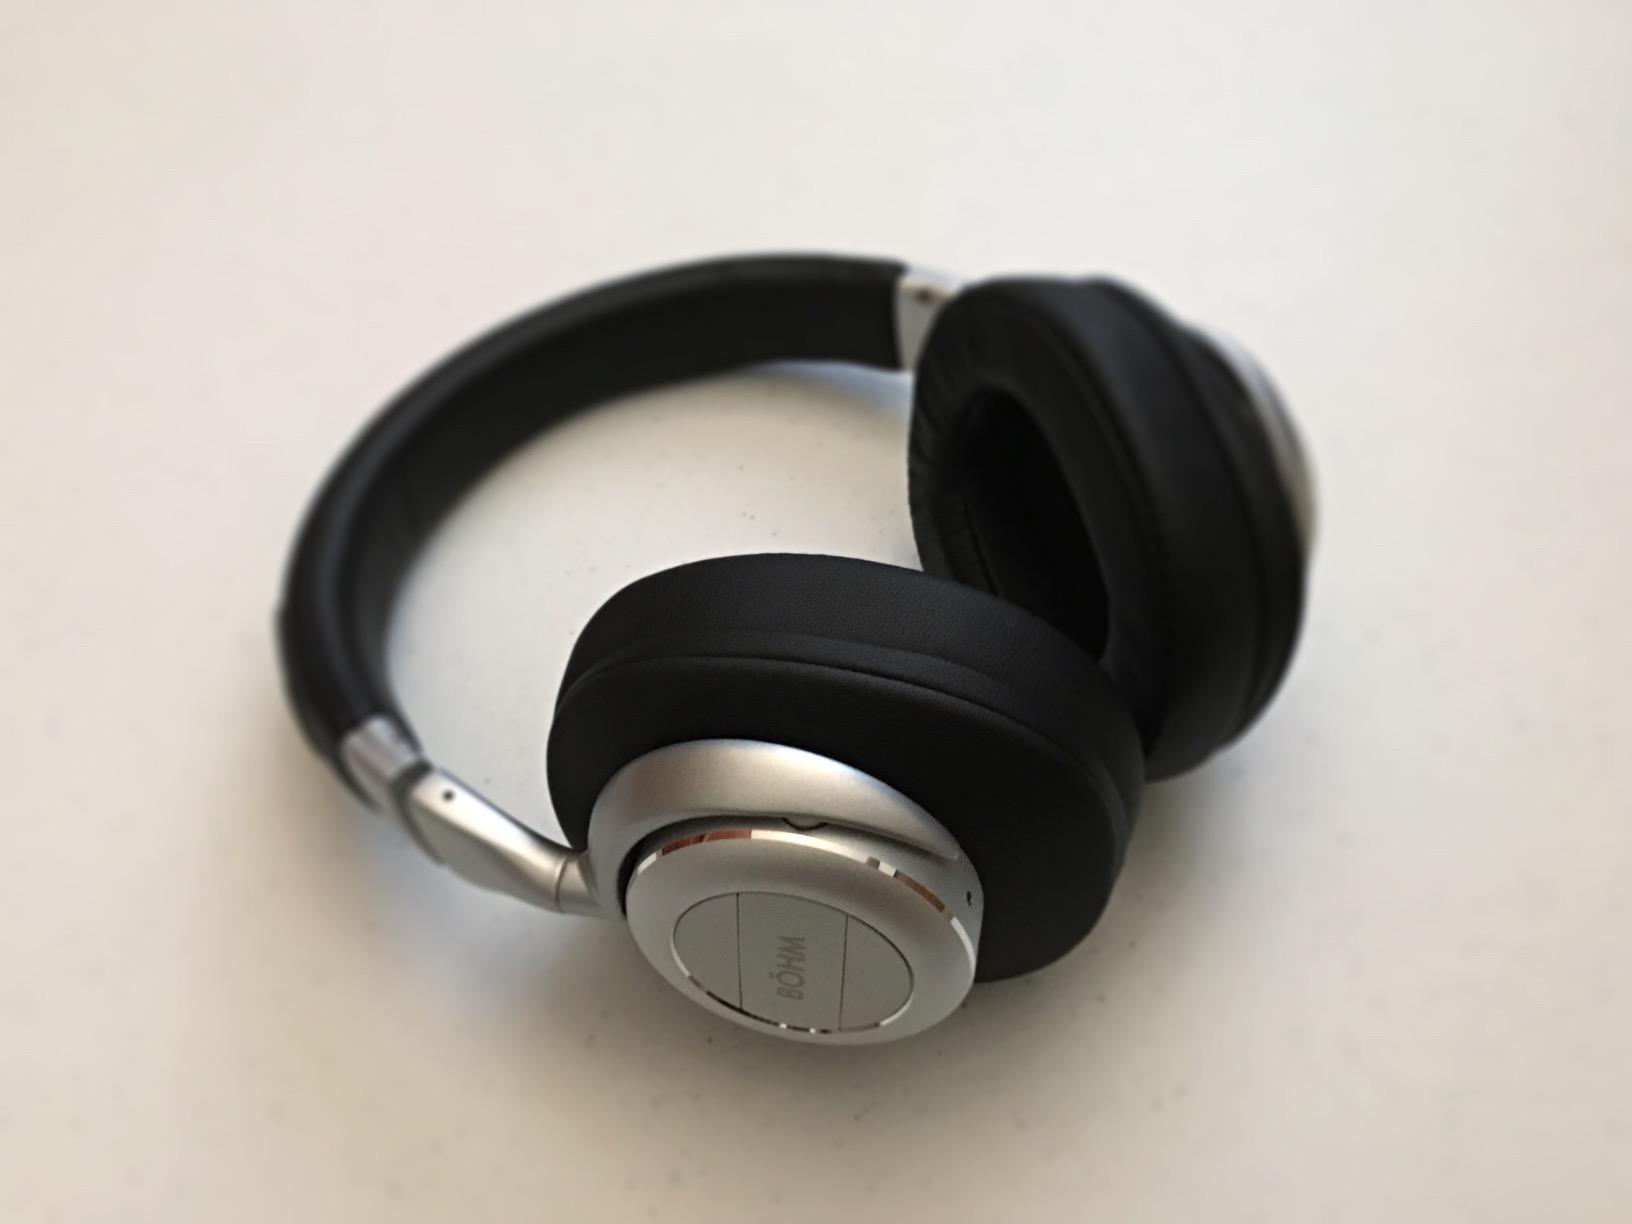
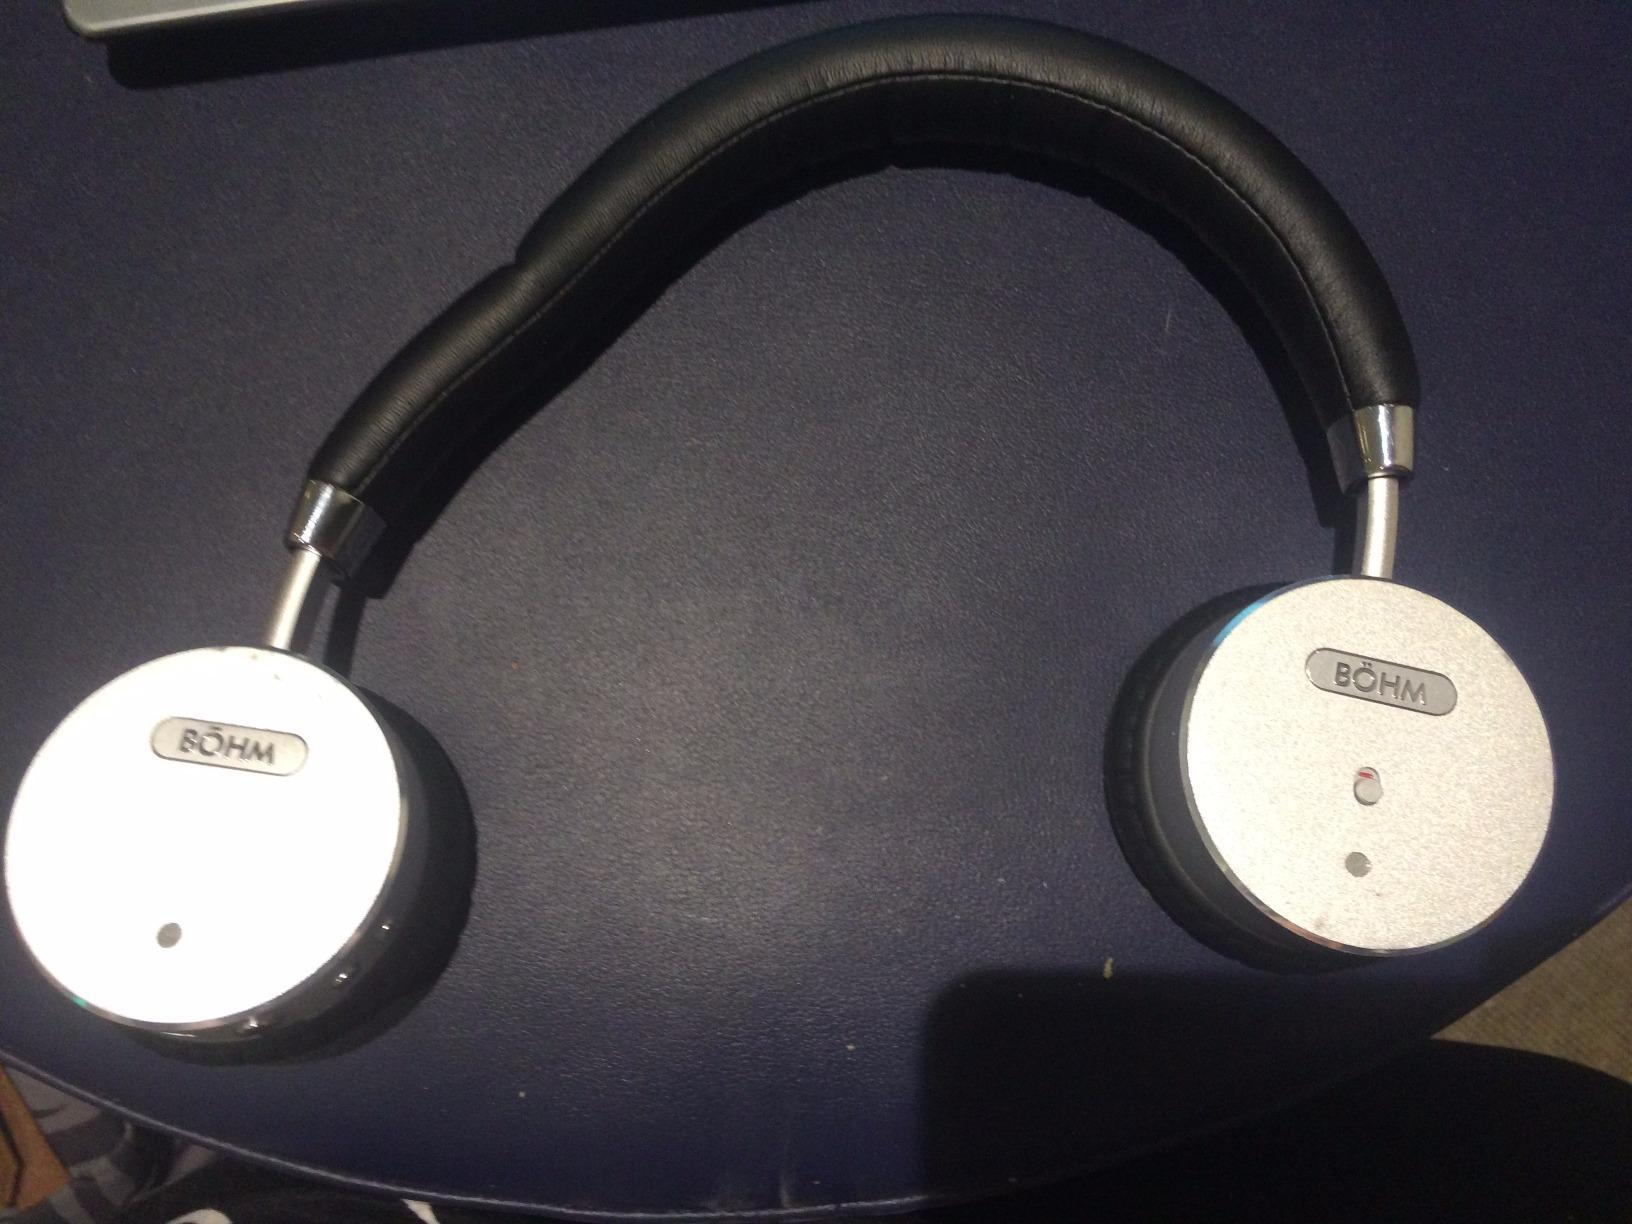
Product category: headphones
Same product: no